Bertus Bul

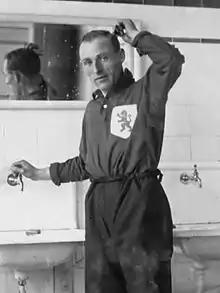

Bertus Bul (16 May 1897 – 4 October 1972) was a Dutch footballer. He played in six matches for the Netherlands national football team from 1923 to 1926.